Goris

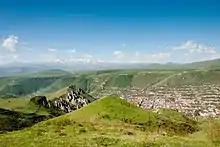
Goris in 2014

With the establishment of the Republic of Armenia in 1918, Goris was included within the Zangezur "gavar" ("district"). However, after the fall of the First Republic of Armenia in 1920, the 2nd Pan-Zangezurian congress held in Tatev on 26 April 1921 declared the independence of the self-governing regions of Daralayaz (modern-day Vayots Dzor Province), Zangezur, and parts of Nagorno-Karabakh under the name of the Republic of Mountainous Armenia ("Lernahaystani Hanrapetutyun"), with Goris as its de facto capital city. However, the self-proclaimed republic had a short life. The Red Army conducted massive military operations in the region during June–July 1921, attacking Syunik from the north and east. As a result of fierce battles, the Republic of Mountainous Armenia capitulated on 13 July 1921, following Soviet Russia's promises to keep the mountainous region of Zangezur as part of Soviet Armenia.